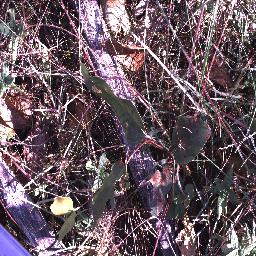
Label: negative